Waynesburg, Pennsylvania

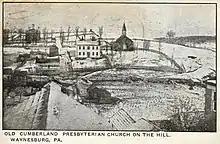
Waynesburg c. 1865, showing the Union School (upper left) and the Old Cumberland Presbyterian Church (upper right)

In 1796, the Pennsylvania General Assembly passed legislation to create Greene County, dividing Washington County into two parts with the lower part becoming Greene County. Part of the legislation required a city to take the county seat for the section of land. They chose Waynesburg as the place for the county seat because it was in the center of the county.